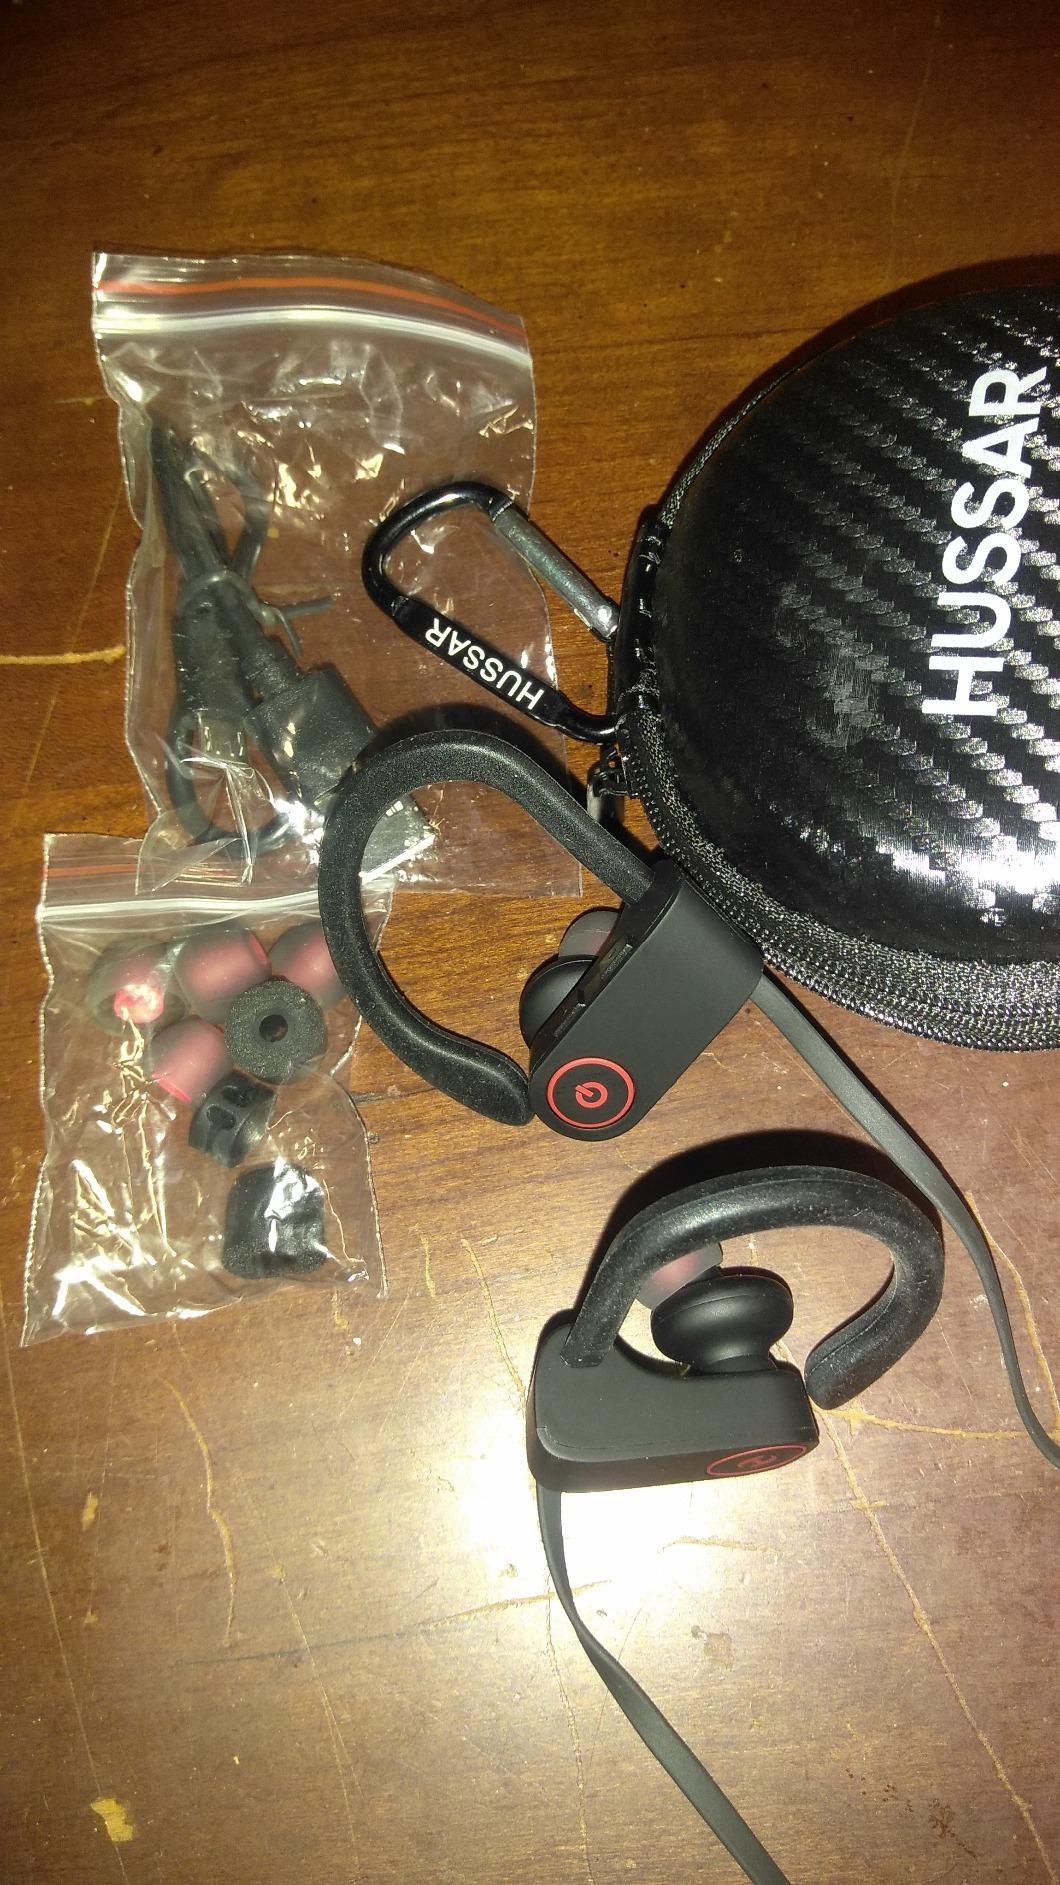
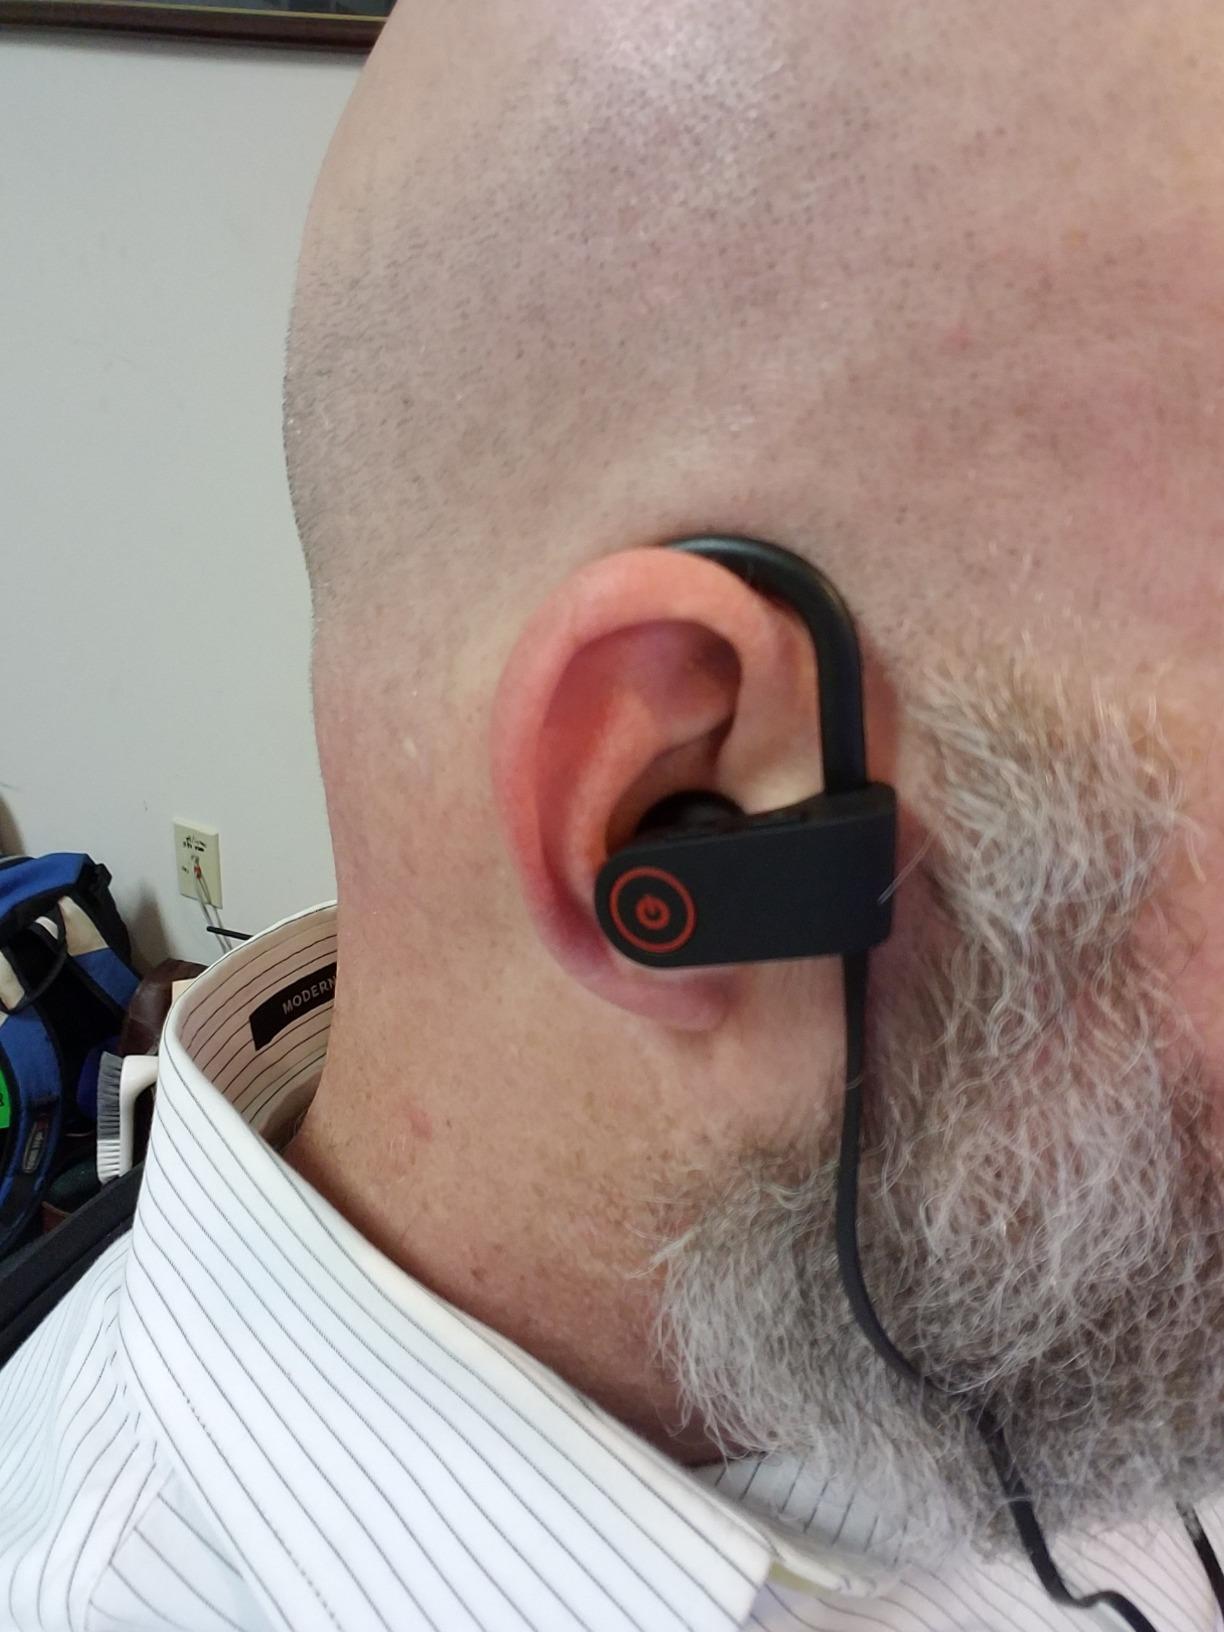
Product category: headphones
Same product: yes